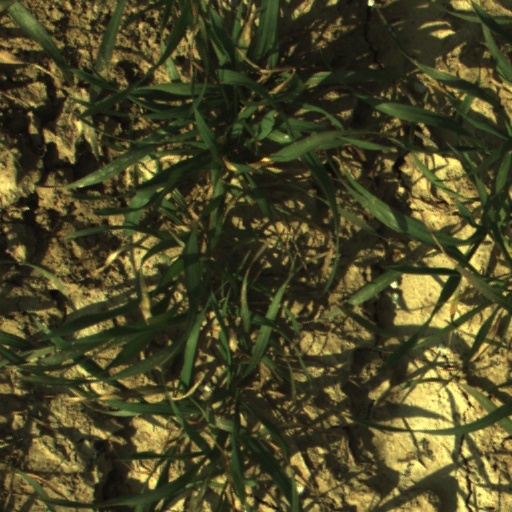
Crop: wheat